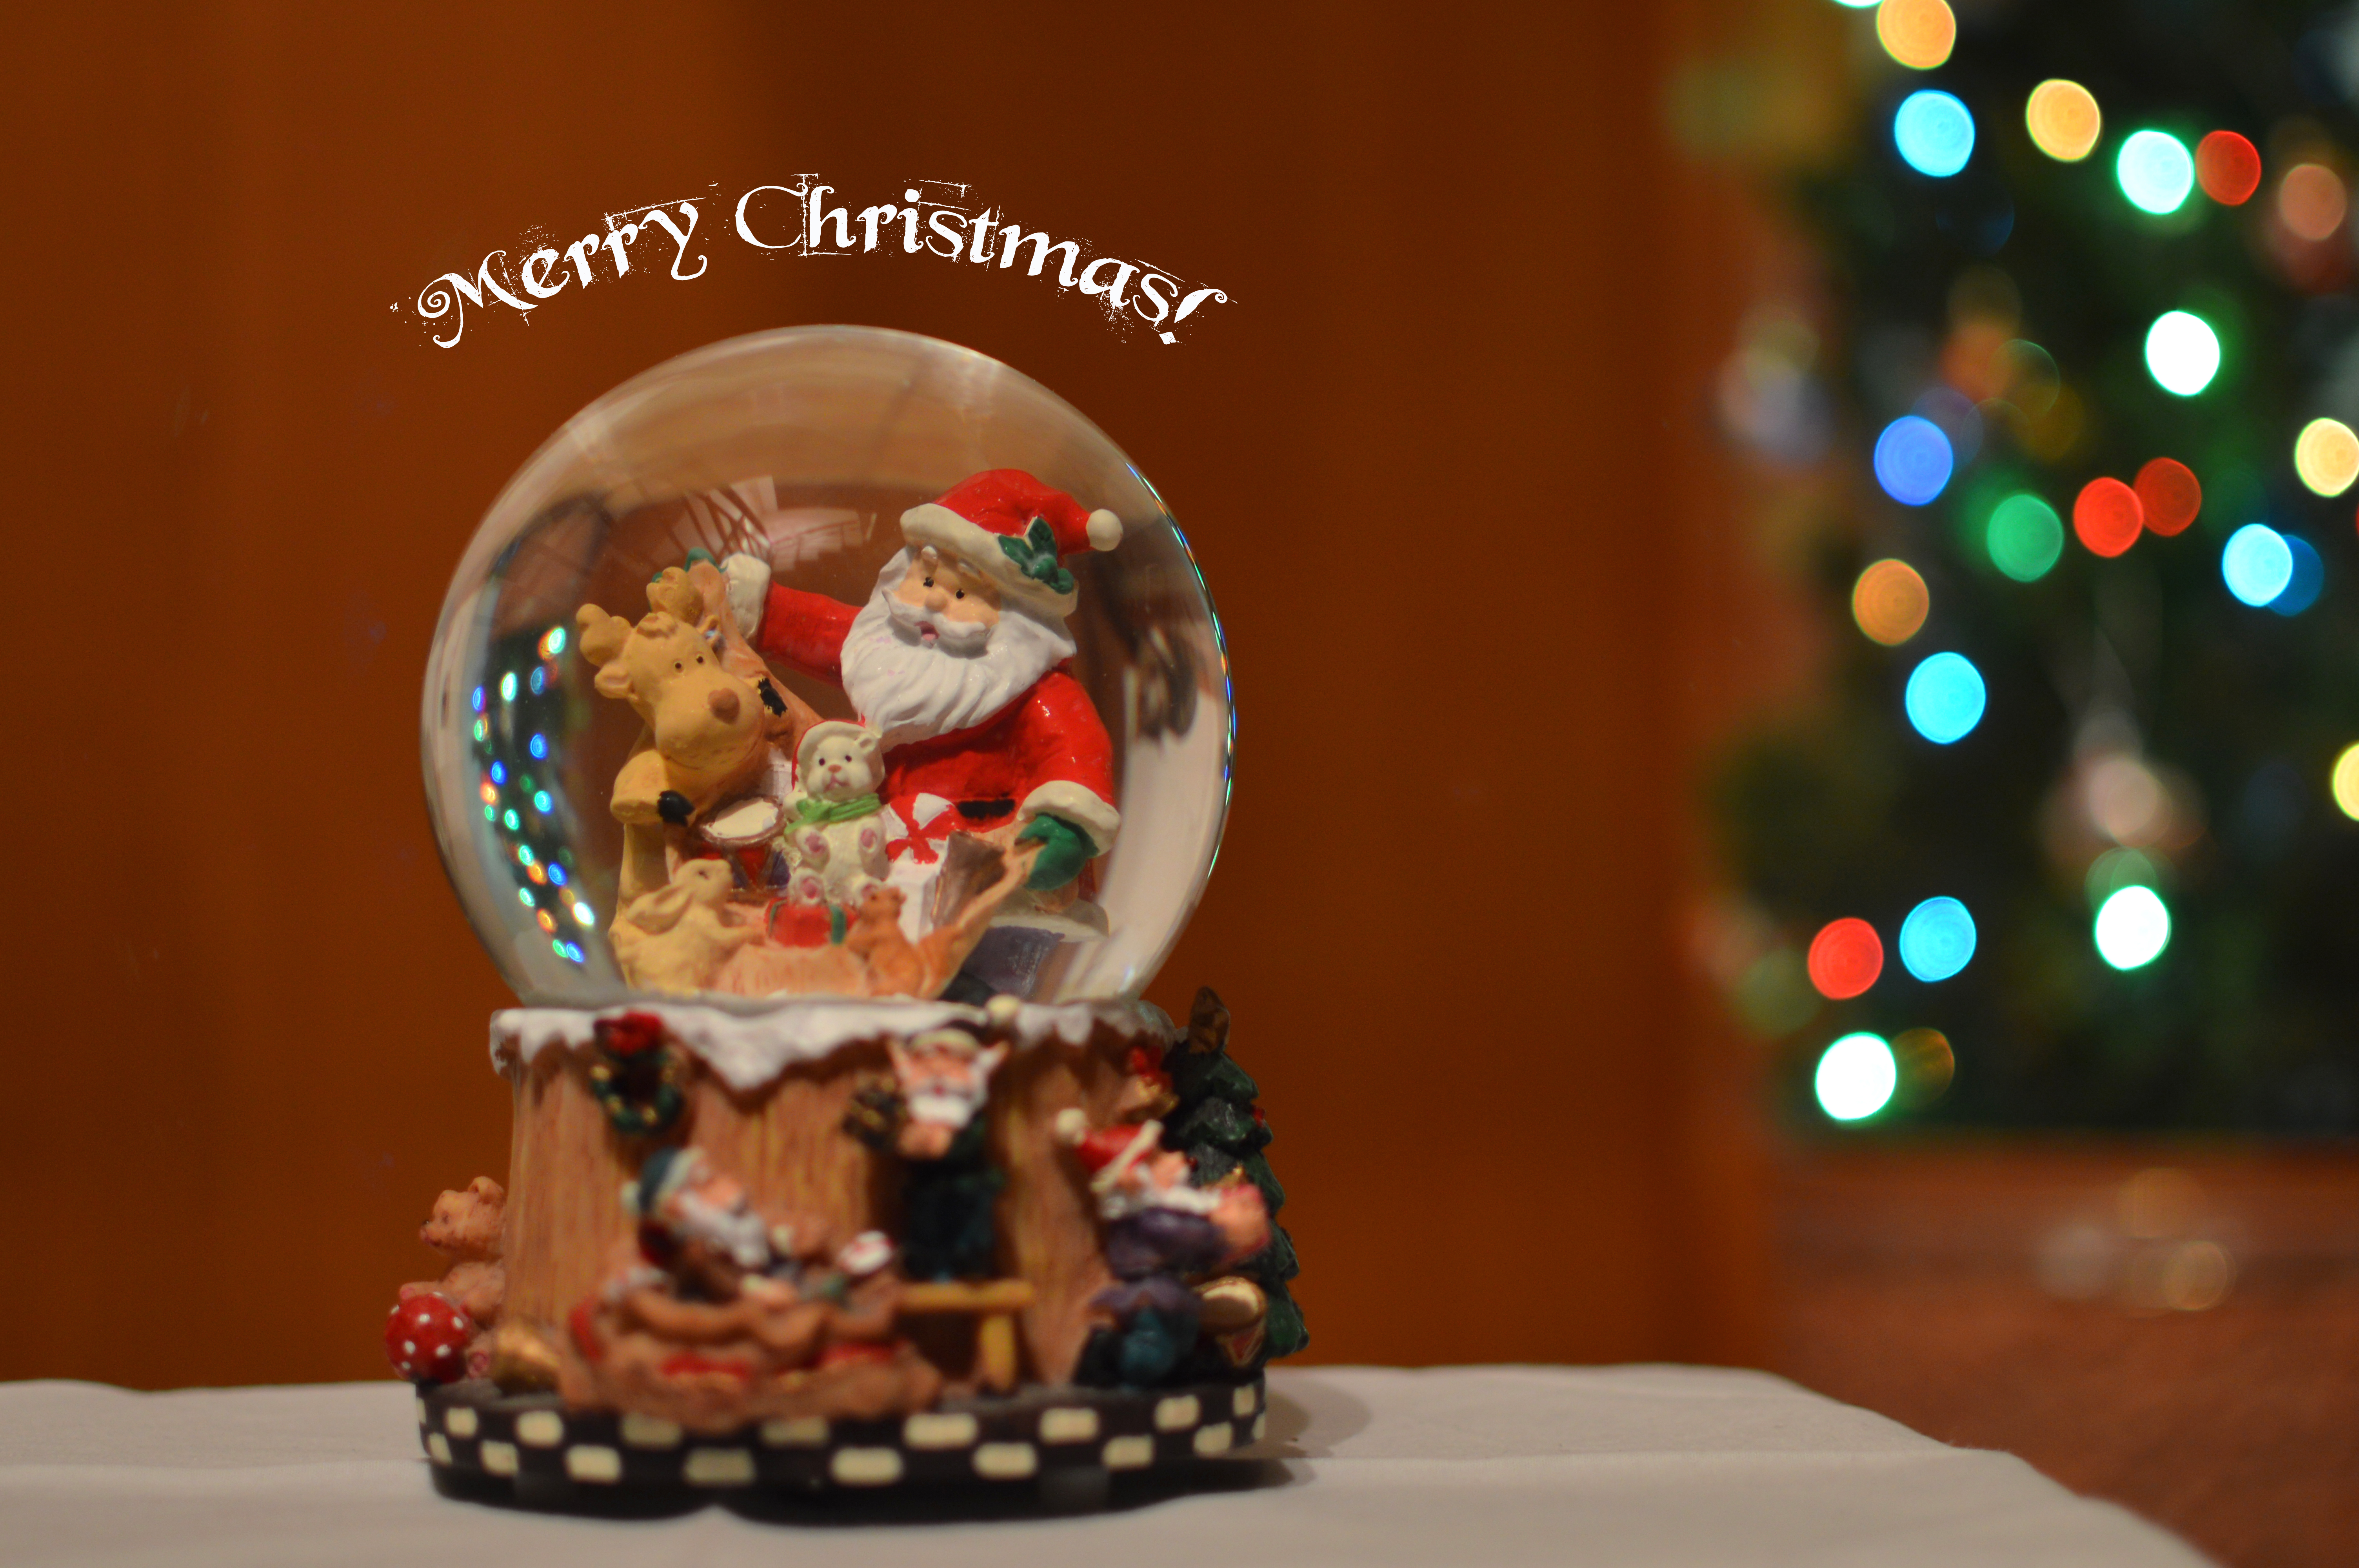
tree, bokeh, food, holiday, christmas, dessert, christmas decoration, arbol, arbre, navidad, event, noel, baum, saintnicholas, weihnachten, weihnachtsmann, santaclaus, natale, nadal, albero, p reno l, babbonatale, pap noel, snowglobe, schneekugel, boule neige